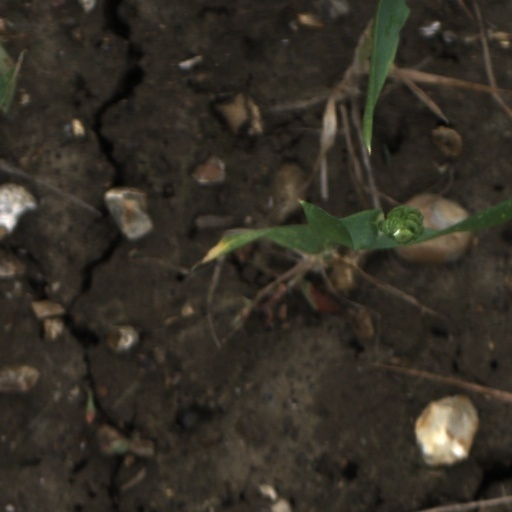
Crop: wheat